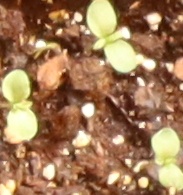
Label: Flax